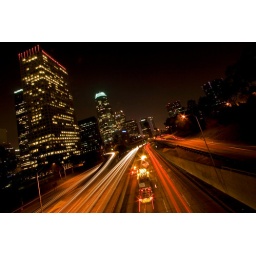
Just listen to the music of the traffic in the city, linger on the sidewalk where the neon signs are pretty